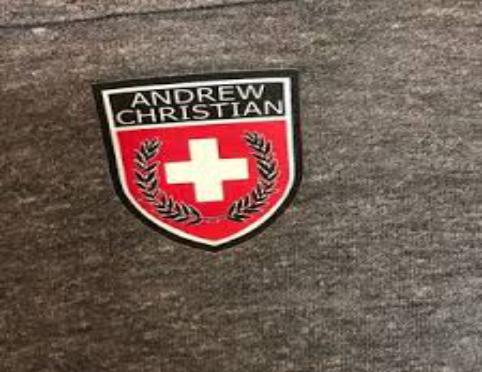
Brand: Andrew Christian
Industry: Clothes